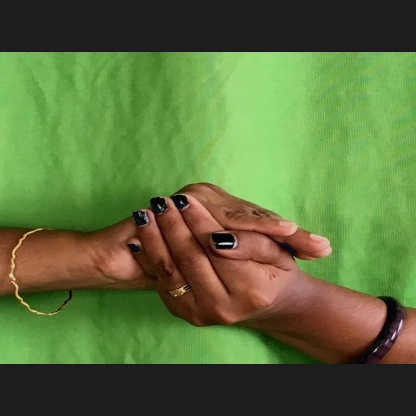
Mudra: Samputa